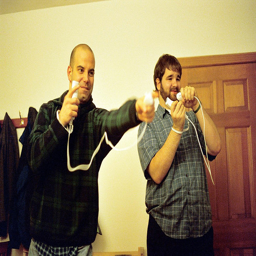
Two men happily playing Wii together in a living room
a couple of men holding Nintendo Wii game controllers.
Two men having a good time playing WII.
Two friends playing a game in a living room.
a couple of men playing a wii